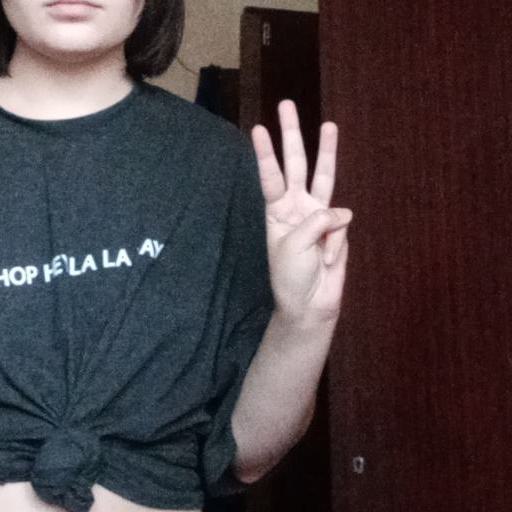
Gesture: three